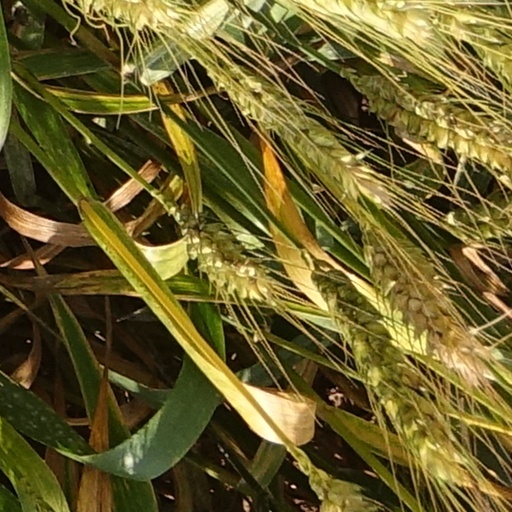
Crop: wheat